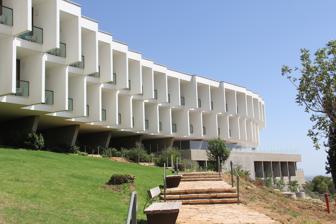
Building: Mivtachim Sanitarium
Country: Israel
Year built: 1969
Building in Zikhron Ya'akov , Israel Mivtachim Sanitarium Location within Haifa region of Israel General information Location Zikhron Ya'akov Israel Coordinates 32°34′42″N 34°56′43″E / 32.57820°N 34.94528°E / 32.57820; 34.94528 Technical details Floor area 7,750 sq meters Awards and prizes Israel Award Mivtachim Sanitarium or Worker's Convalescent Home ( Hebrew : בית ההבראה של "מבטחים" ) is a Brutalist building in Zikhron Ya'akov, Israel designed by Israeli architect Yaakov Rechter in 1966. History Early history The Mivtachim Sanitarium was originally designed for the Israeli labor union Histadrut to serve as a retreat center for Israeli workers. The organization conceived of the center as a place where public-sector workers could rest and recuperate. Mivtachim, a pension fund company associated with Histadrut, commissioned Israeli modernist architect Yaakov Rechter to design the building in the mid 1960s. [ when? ] Construction began on the project in 1966 was completed in 1969. Rechter was widely recognized for his work on the project, receiving the Israel Prize in Architecture in 1973 for his projects including this building. Later functions The building's operations changed hands among a number of companies throughout the 1980s and 90s. As Eilat and Tiberias grew in popularity as vacation destinations, the hotel saw decreasing use. In 2005, the building was placed on the market, and ultimately purchased by Lili Elstein. Despite originally expressing the intention to preserve the building, Elstein moved to demolish parts of the structure with the goal of expanding the structure's size sixfold. In 2009, following criticism from local residents and architectural preservationists, Elstein settled on a less extensive plan not entailing any additions to the original building. For her renovation of the building Elstein hired Amnon Rechter , son of Yaakov Rechter, and hotel architect Rani Ziss . Following the completion of renovations in 2015, the hotel reopened as the ELMA Hotel. Gallery Aerial view Walkway in Elma Hotel Exterior view References